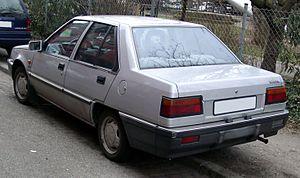
La Mitsubishi Colt est une automobile produite par Mitsubishi Motors sous 6 générations, de 1962 à 1971 pour les Colt 600 à 1500 et de 1978 à 2012 pour les Mirage japonaises. Fin 2012, elle est remplacée par la Space Star reprenant le nom d'un monospace ayant existé entre 1998 et 2005.